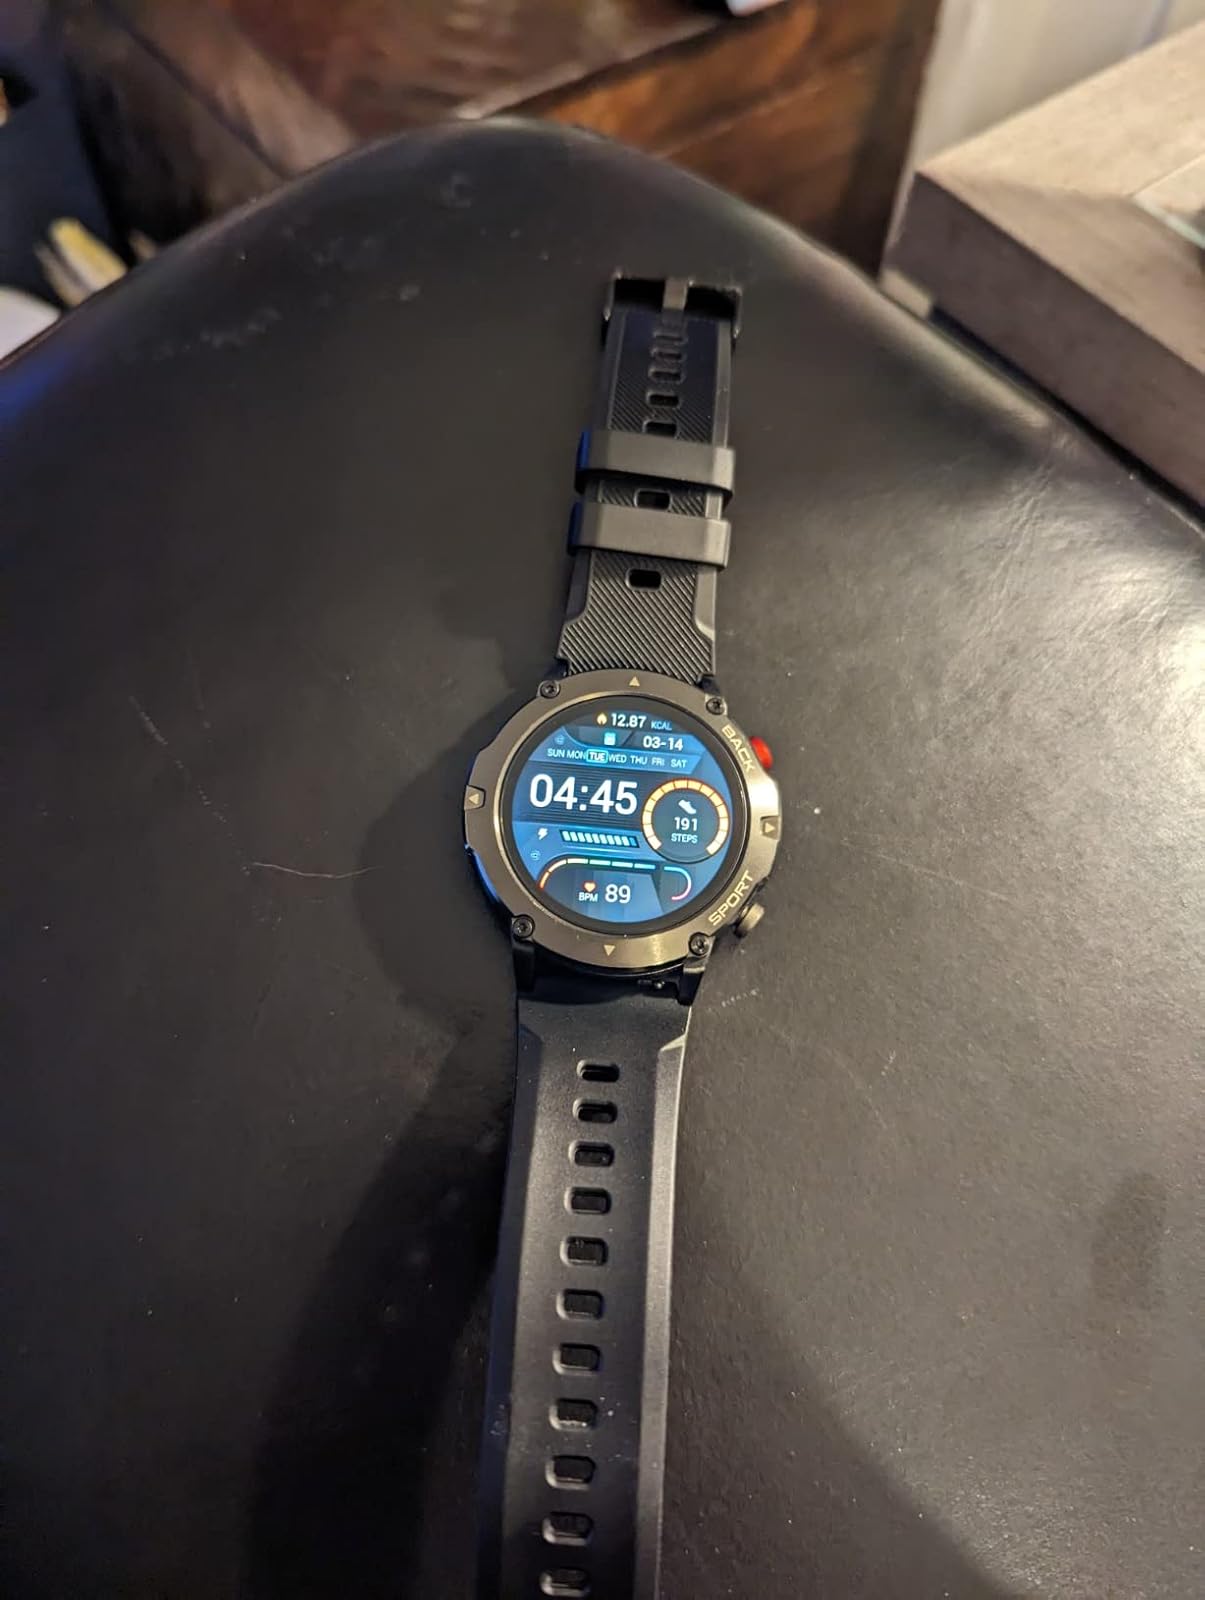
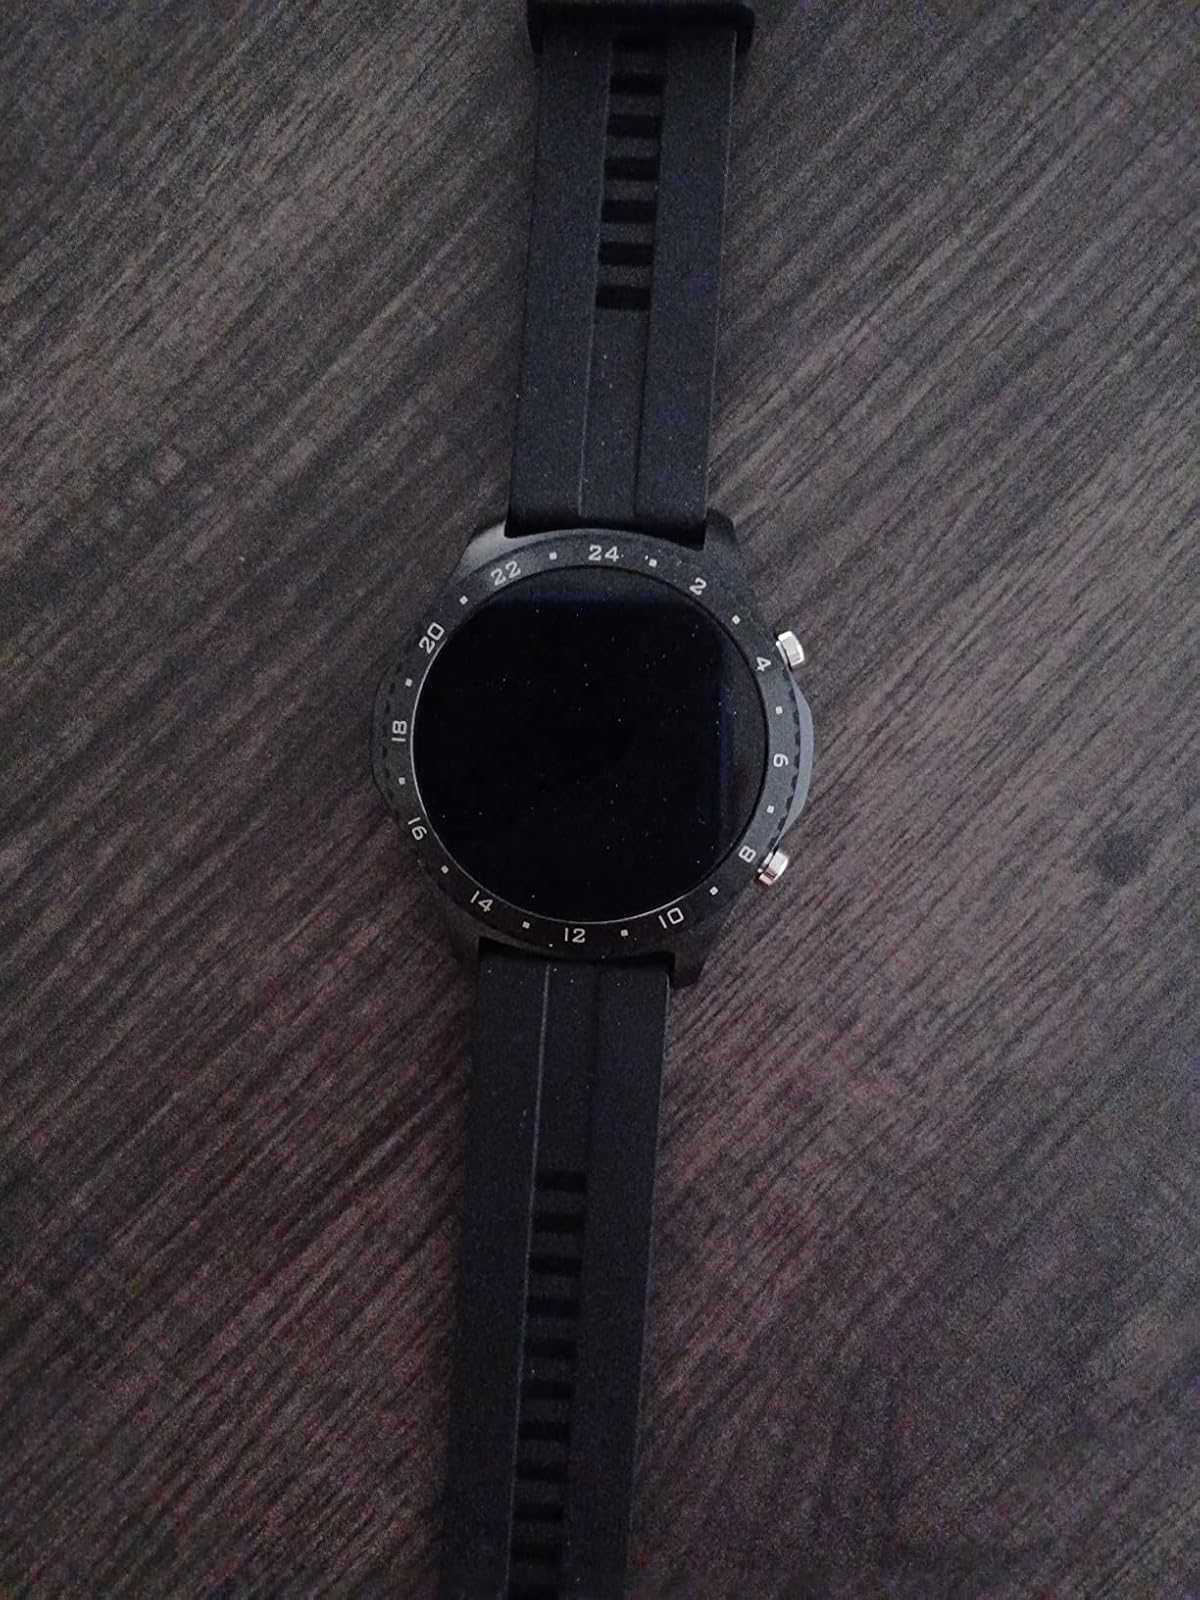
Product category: smartwatch
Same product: no